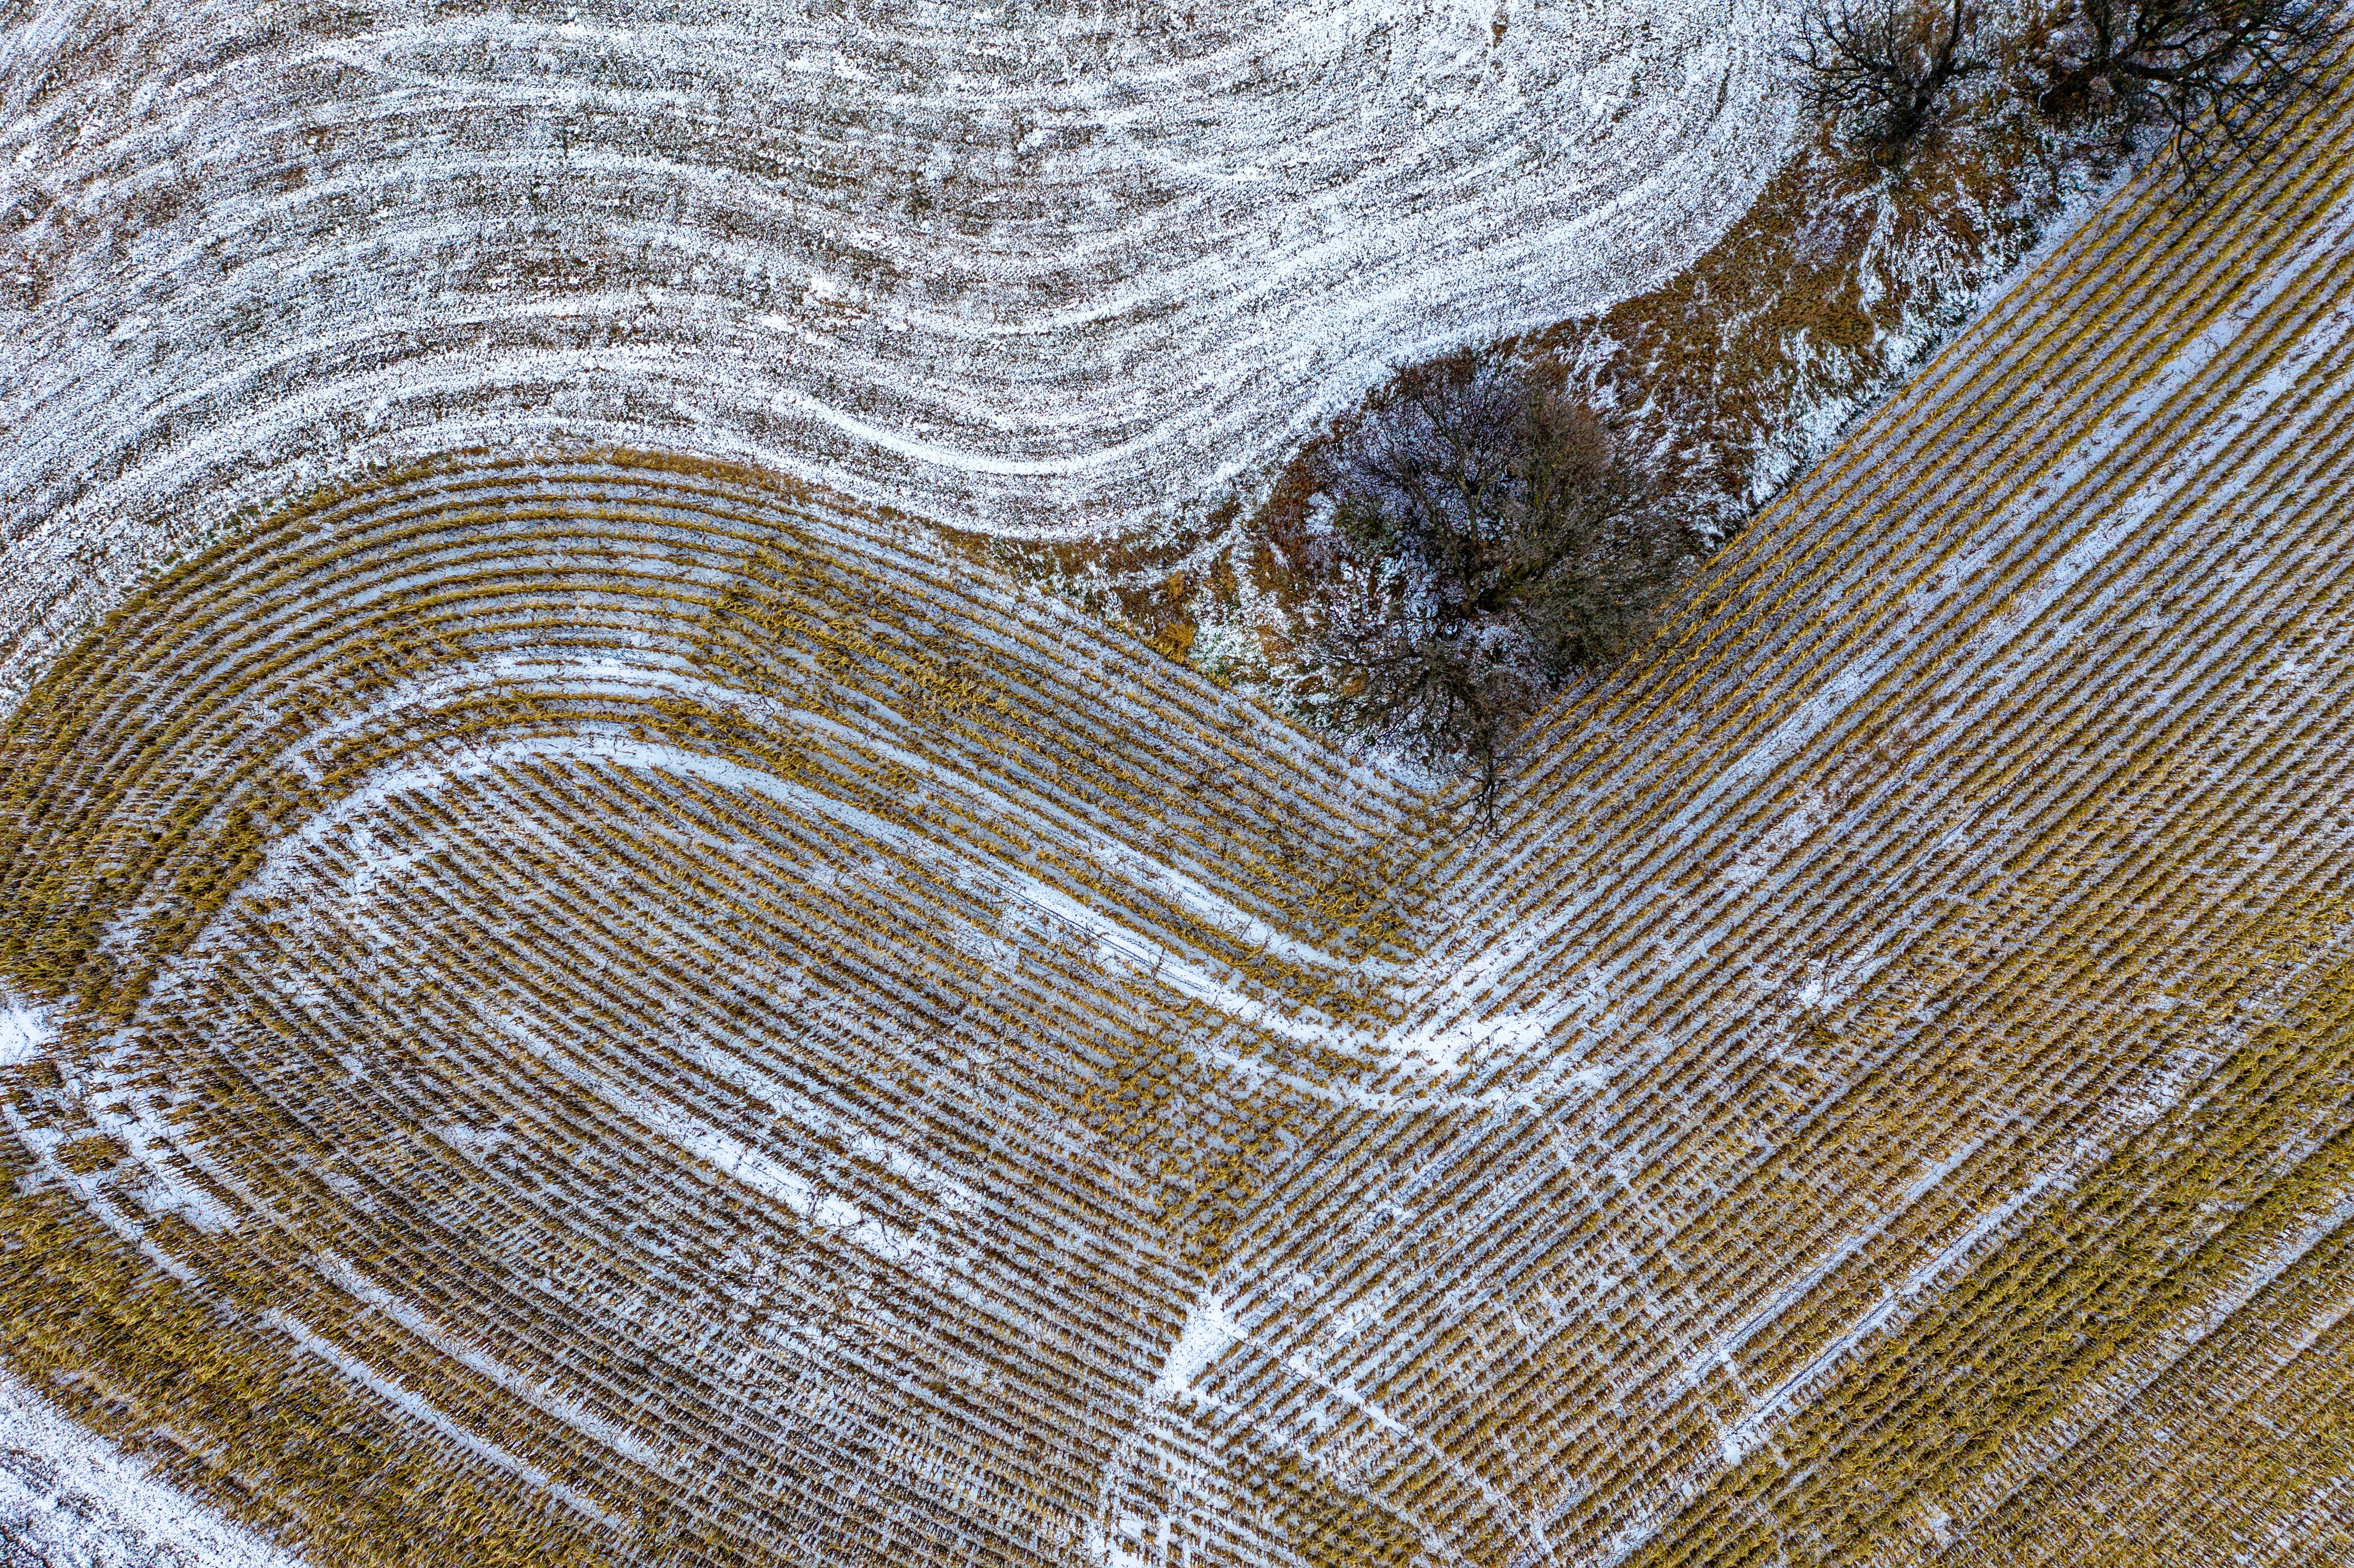
water, tree, wood, pattern